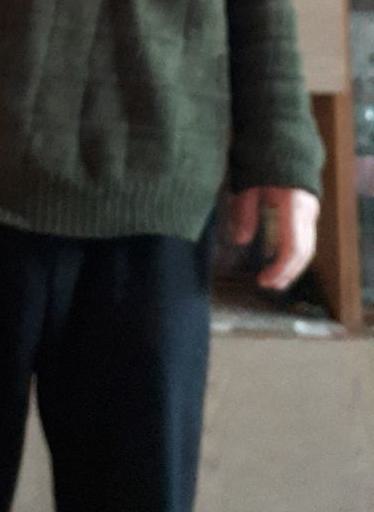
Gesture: no_gesture